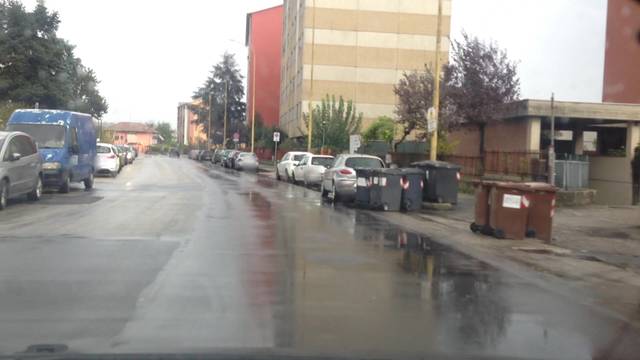
Region: Italy
Coordinates: 44.907, 8.221